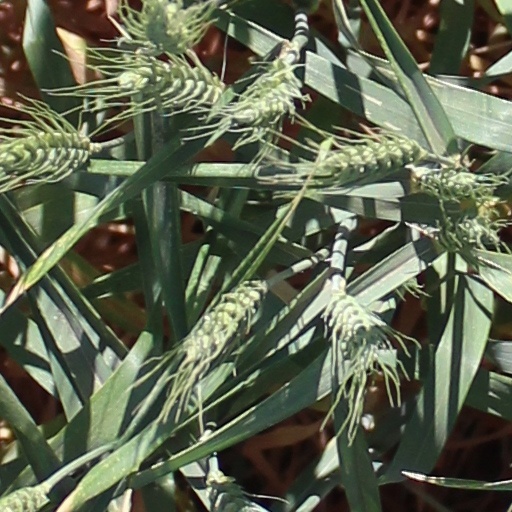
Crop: wheat